San Mateo, California

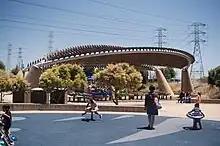
The pavilion at Ryder Park

In the November 2022 election, Councilmember Diane Papan was elected to the California State Assembly, creating a vacancy on the five-person city council. At the December 5, 2022, council reorganization meeting, two of the remaining four councilmembers chose not to follow the standard precedent of selecting a new mayor, which normally rotates to the councilmember who has been in office the longest. With the vote split at 2–2, the city went a week without a mayor. After a second meeting that also ended without a decision, Amourence Lee was selected as the mayor at the third meeting on December 12.